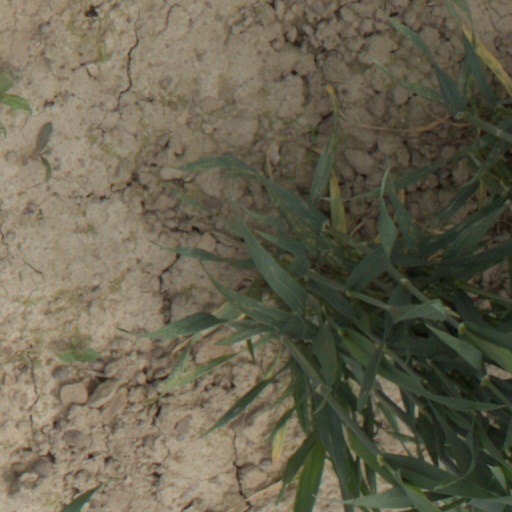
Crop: wheat